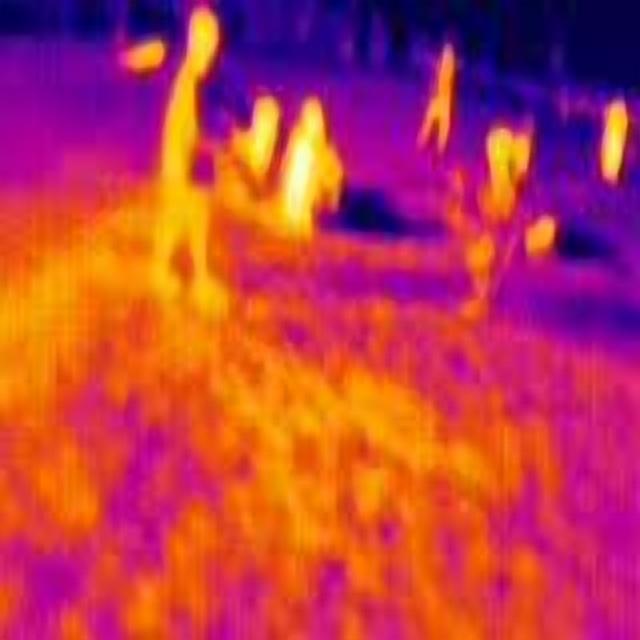
Detected objects:
label: person
label: person
label: person
label: person
label: person
label: person